Beauty and the Beast (2009 film)

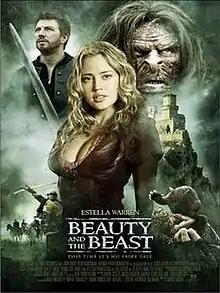
film poster

Beauty and the Beast is a 2009 Australian fantasy film directed by David Lister and starring Estella Warren, Rhett Giles, and Victor Parascos, and loosely based upon the fairy tale of the same name. The film was released in 2009 on video under that title and aired in 2010 on Syfy television as "Beauty and the Beasts: A Dark Tale".